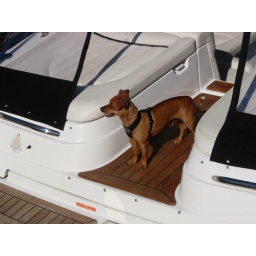
A dog on a nice boat in Roche Harbor